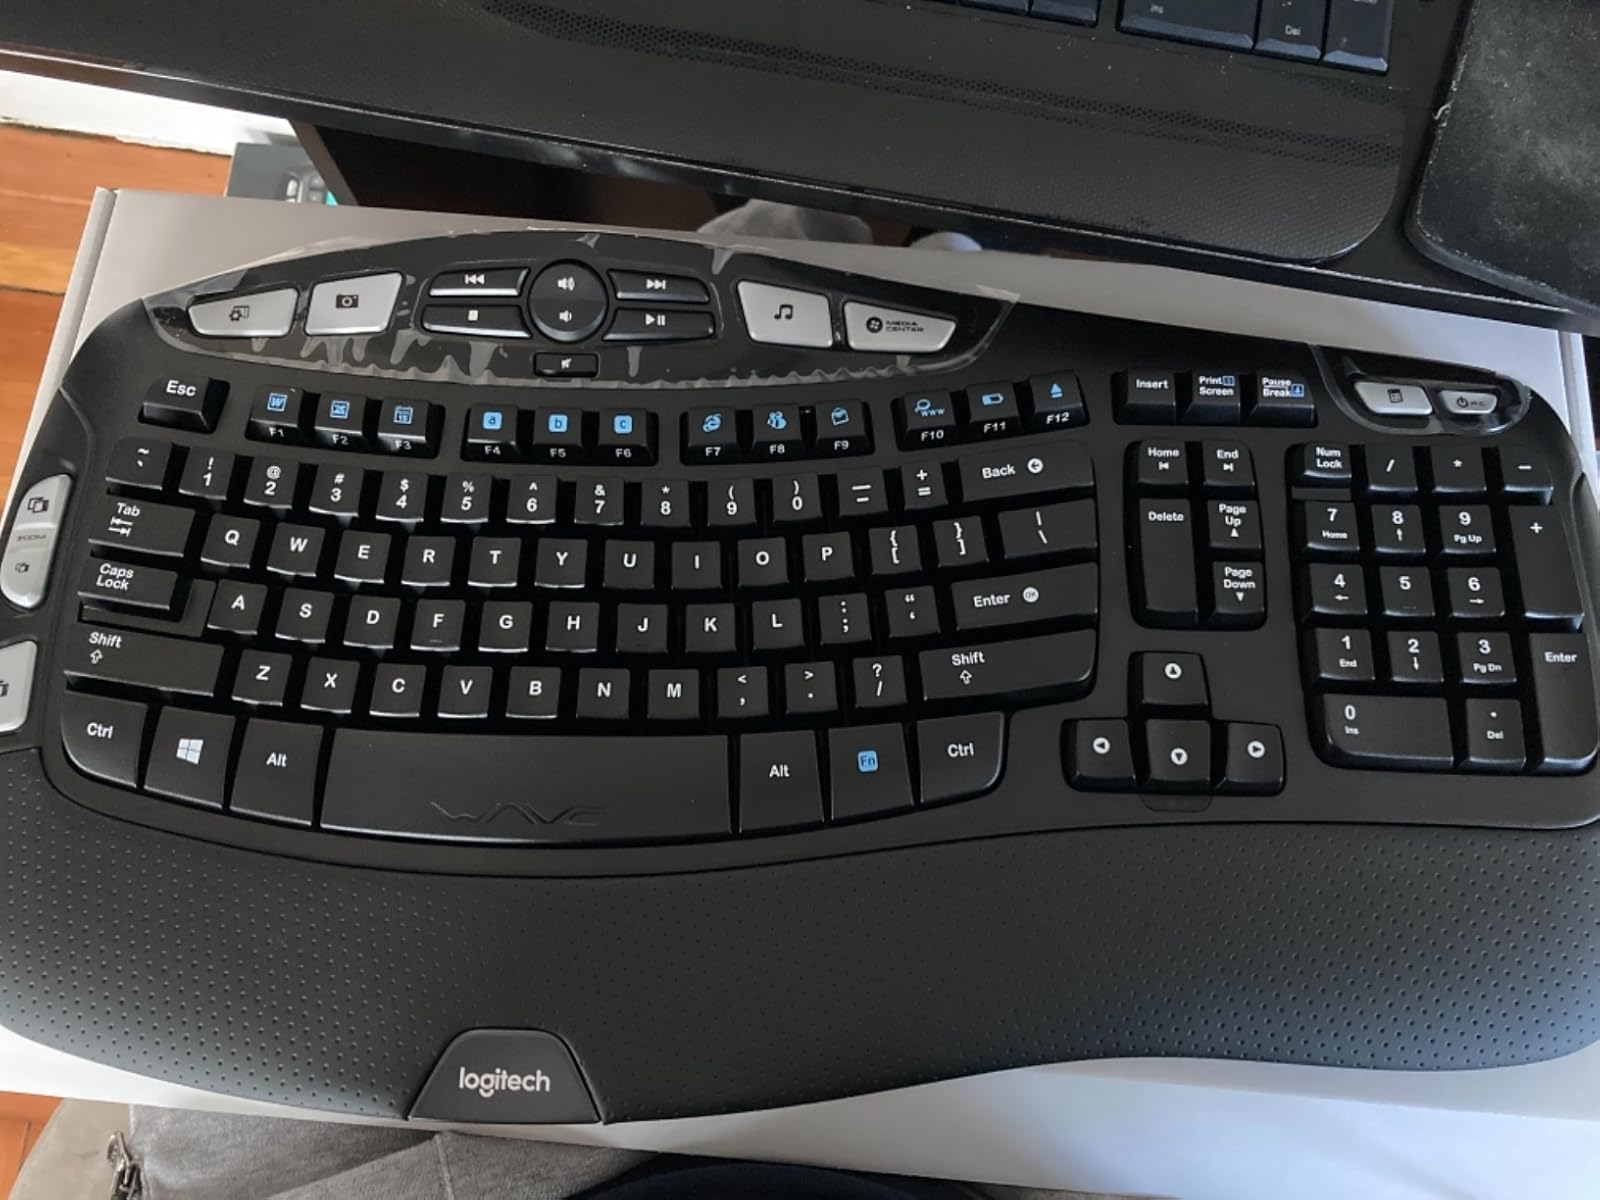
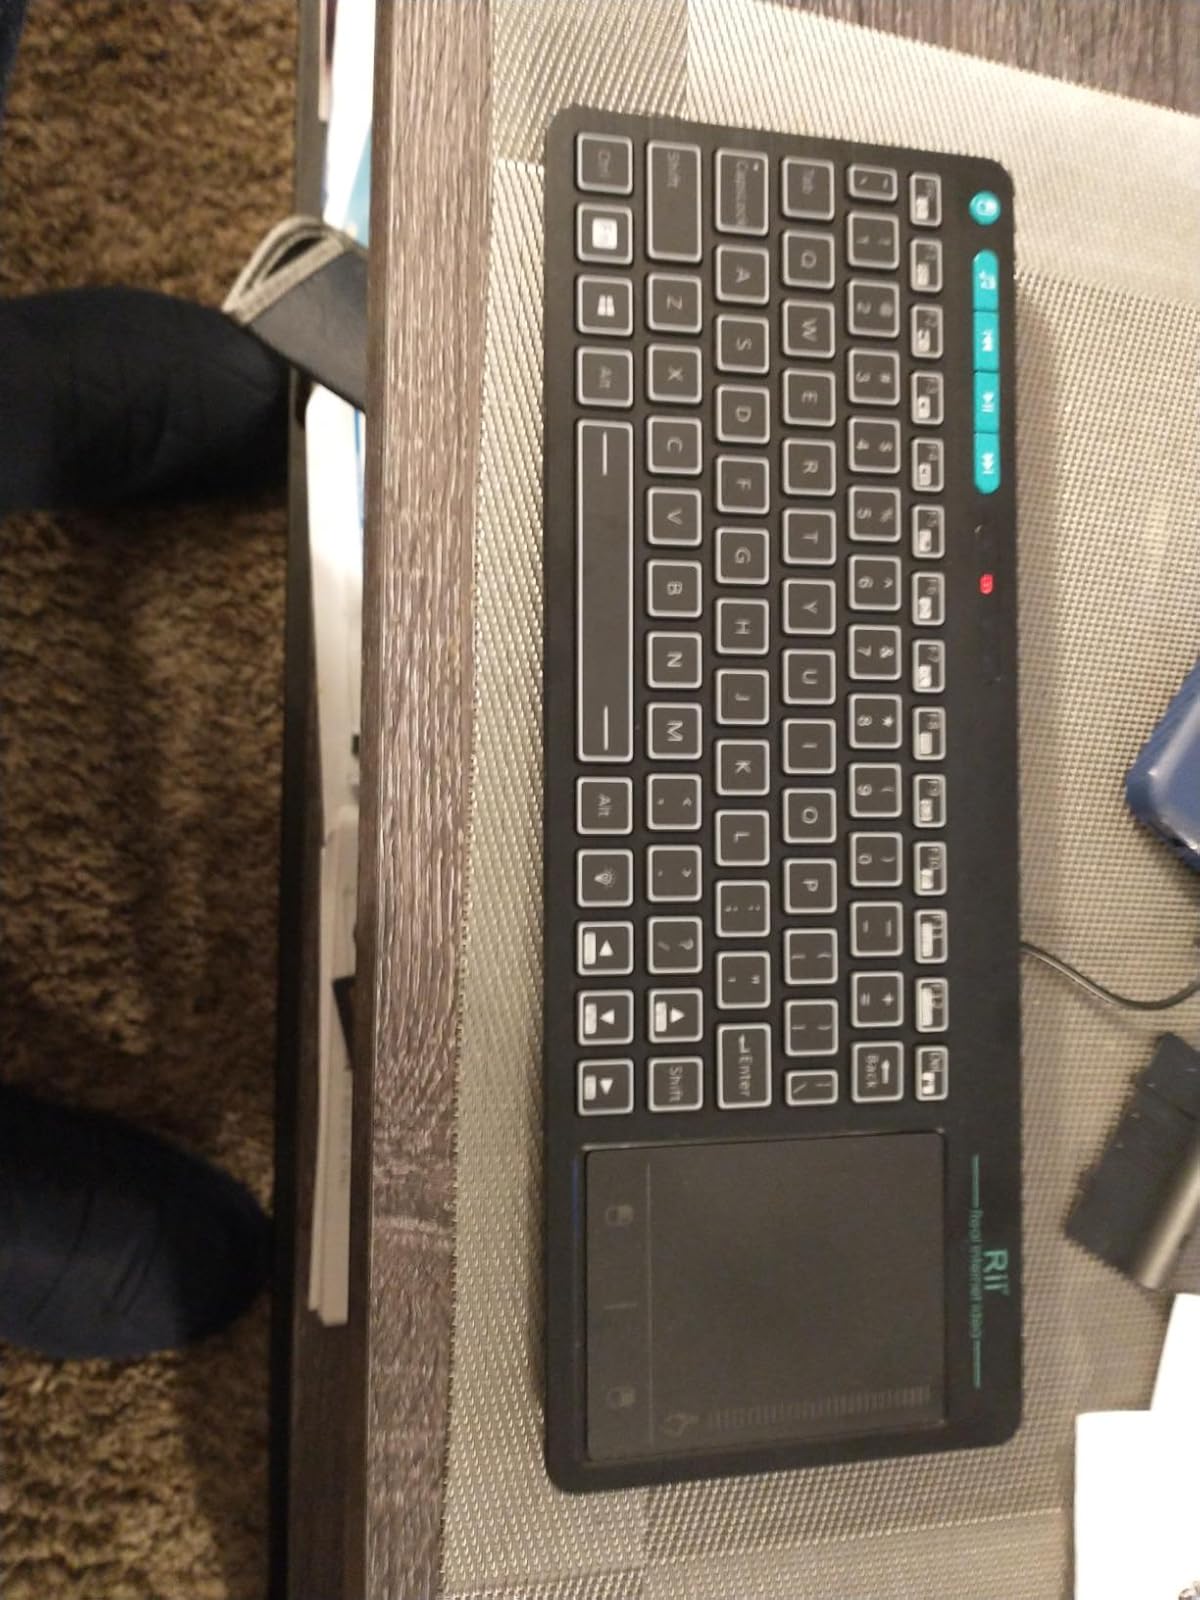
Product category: keyboard
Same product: no